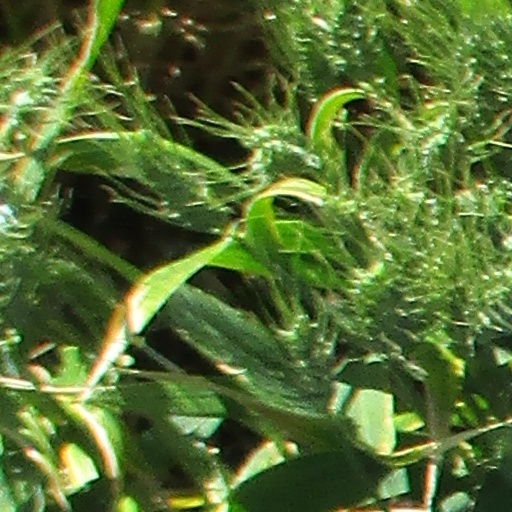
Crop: wheat